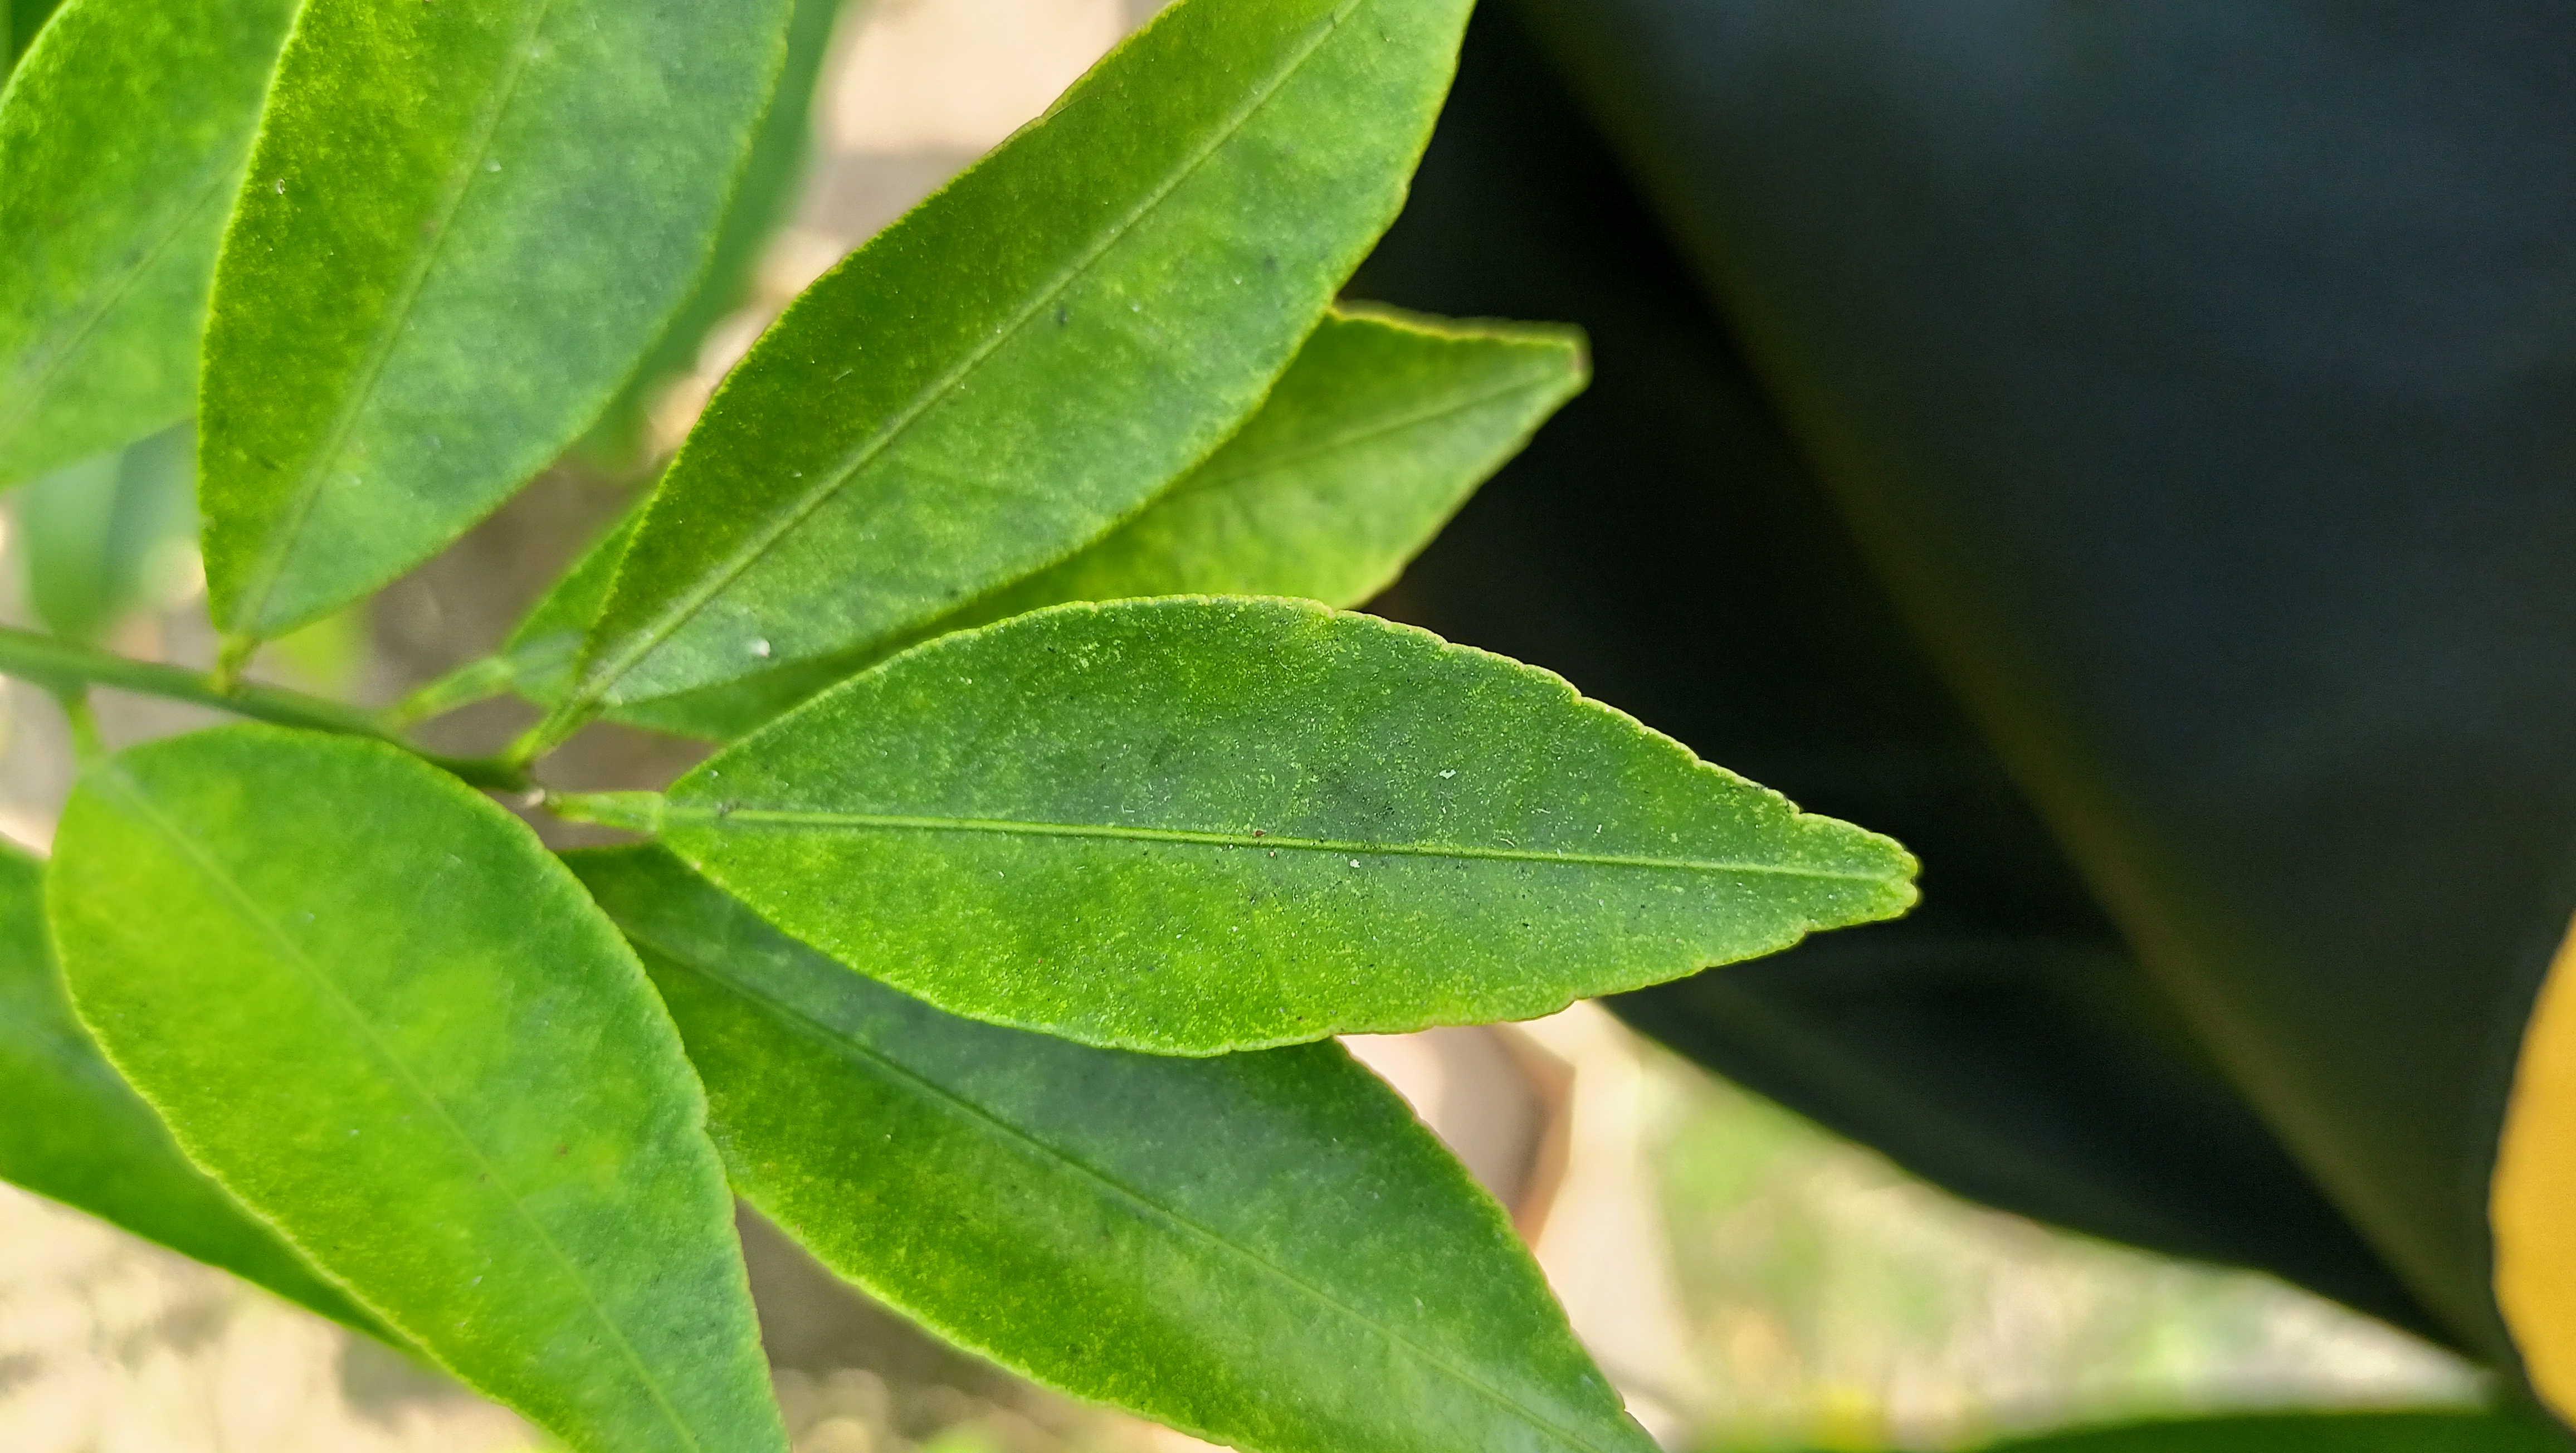
Mandarin leaf variety: Mandaring